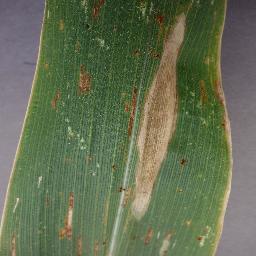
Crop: corn
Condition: (maize)_northern_blight